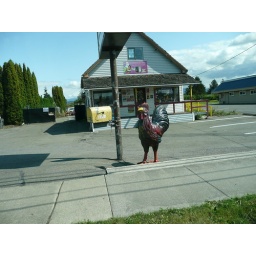
A magnificent chicken by the side of the road in Burlington.